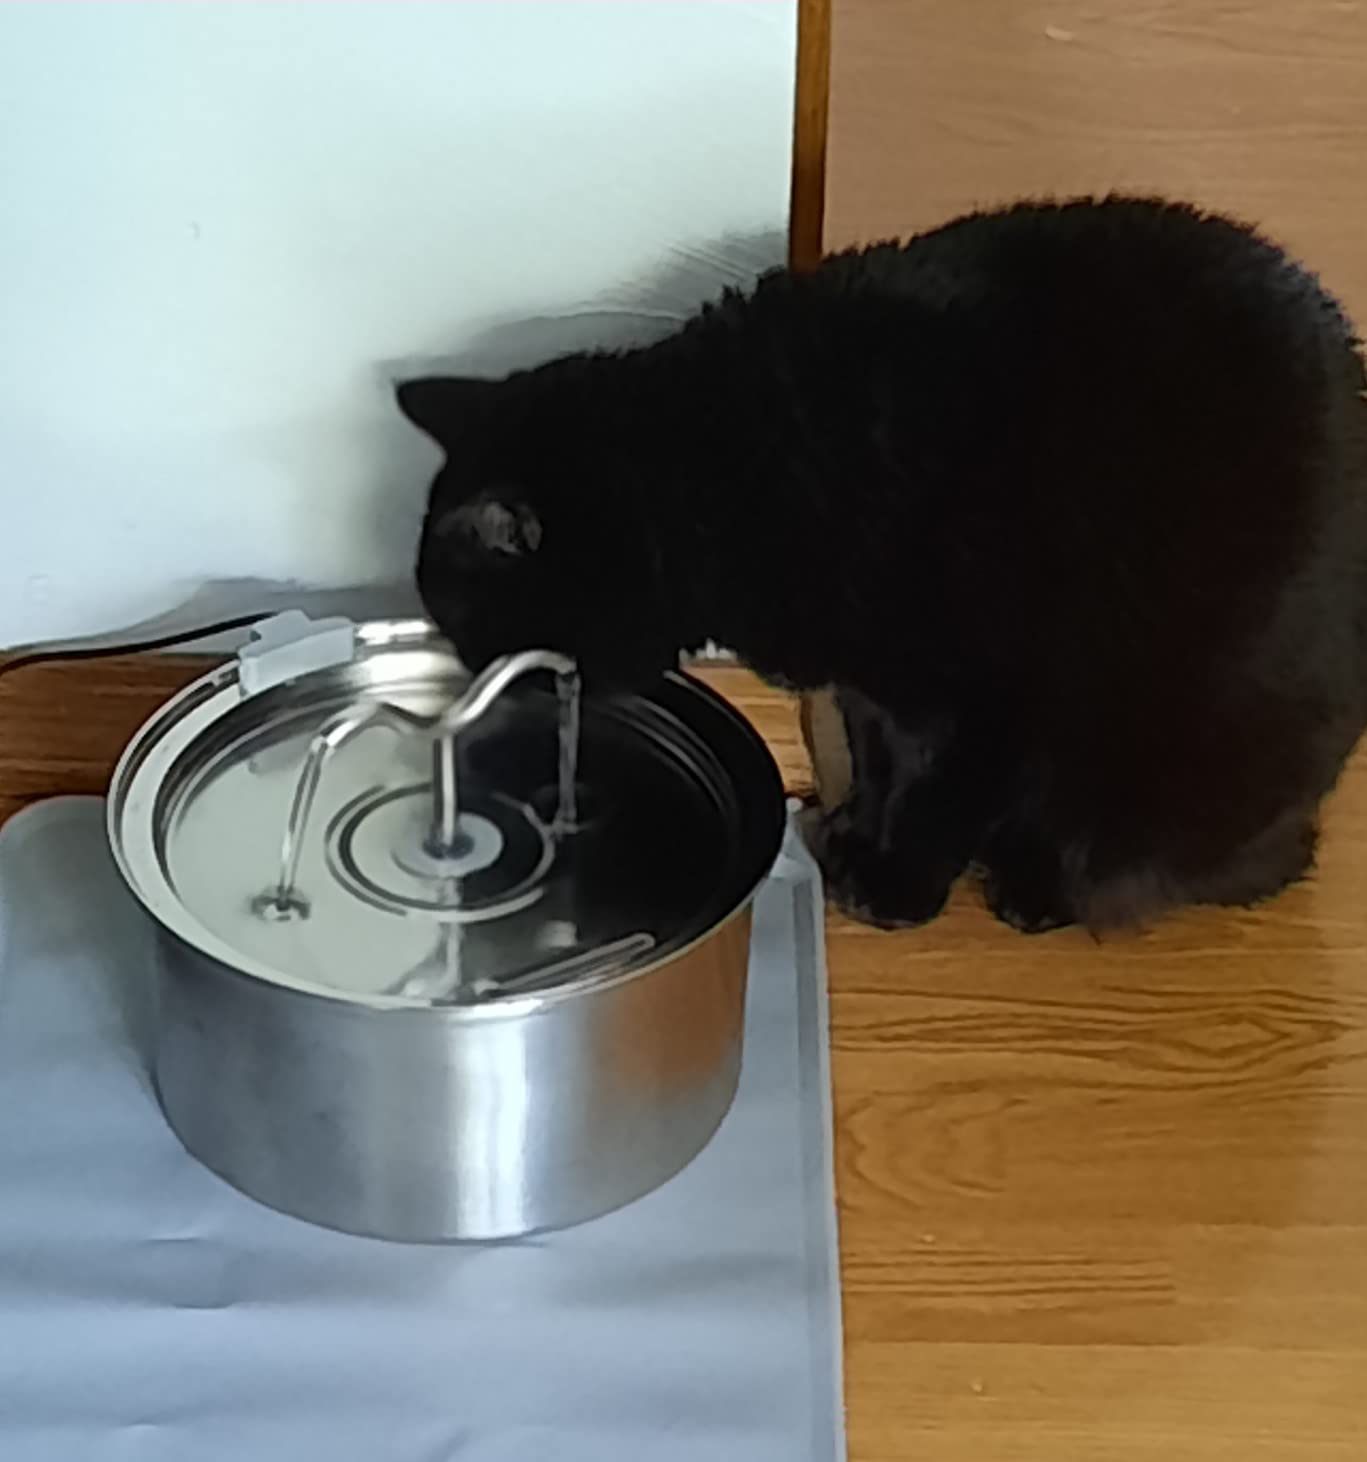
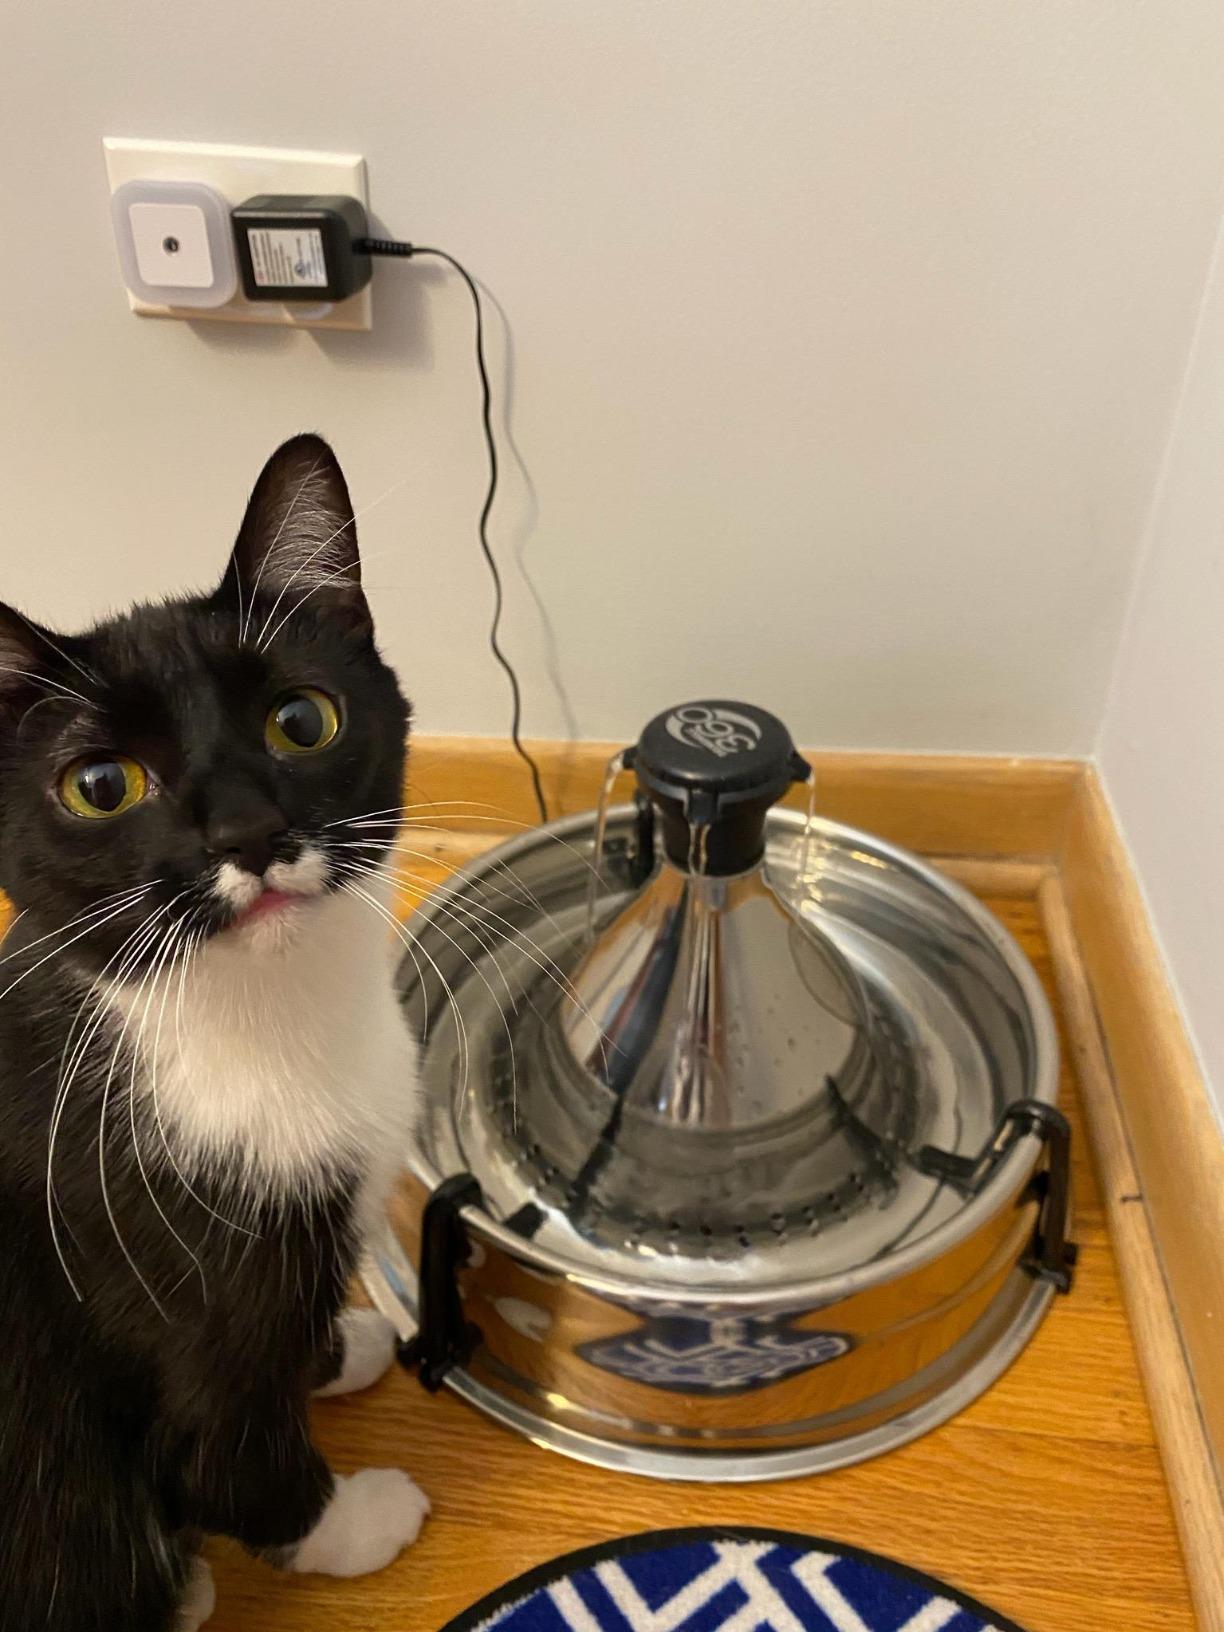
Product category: items_bowl
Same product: no